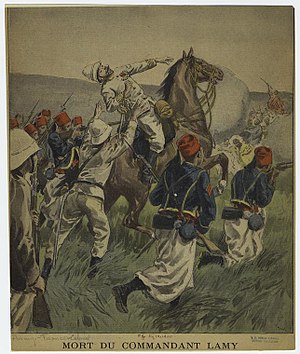
Tchads historie / Kolonialisme (1900–1940)
Kommandant Lamy af Frankrig bliver dræbt, 1900
Tchads historie går langt tilbage i tiden. I begyndelsen af 6000-tallet f.Kr. flyttet store grupper af mennesker ind i Tchad-lavningen. Ved slutningen af det første årtusinde f.Kr. kom og faldt en serie stater og imperier i Tchads sahelbælte, hvor alle var orienteret mod kontrol over de trans-sahariske handelsruter, som passerede gennem regionen. Frankrig erobrede området i 1920 og indlemmede det som en del af Fransk Ækvatorialafrika. Under ledelse af François Tombalbaye blev Tchad selvstændigt i 1960. Hans politik vakte modvilje i den muslimske nordlige del af landet, hvilket kulminerede i udbruddet af en langvarig borgerkrig i 1965.